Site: brandenburg
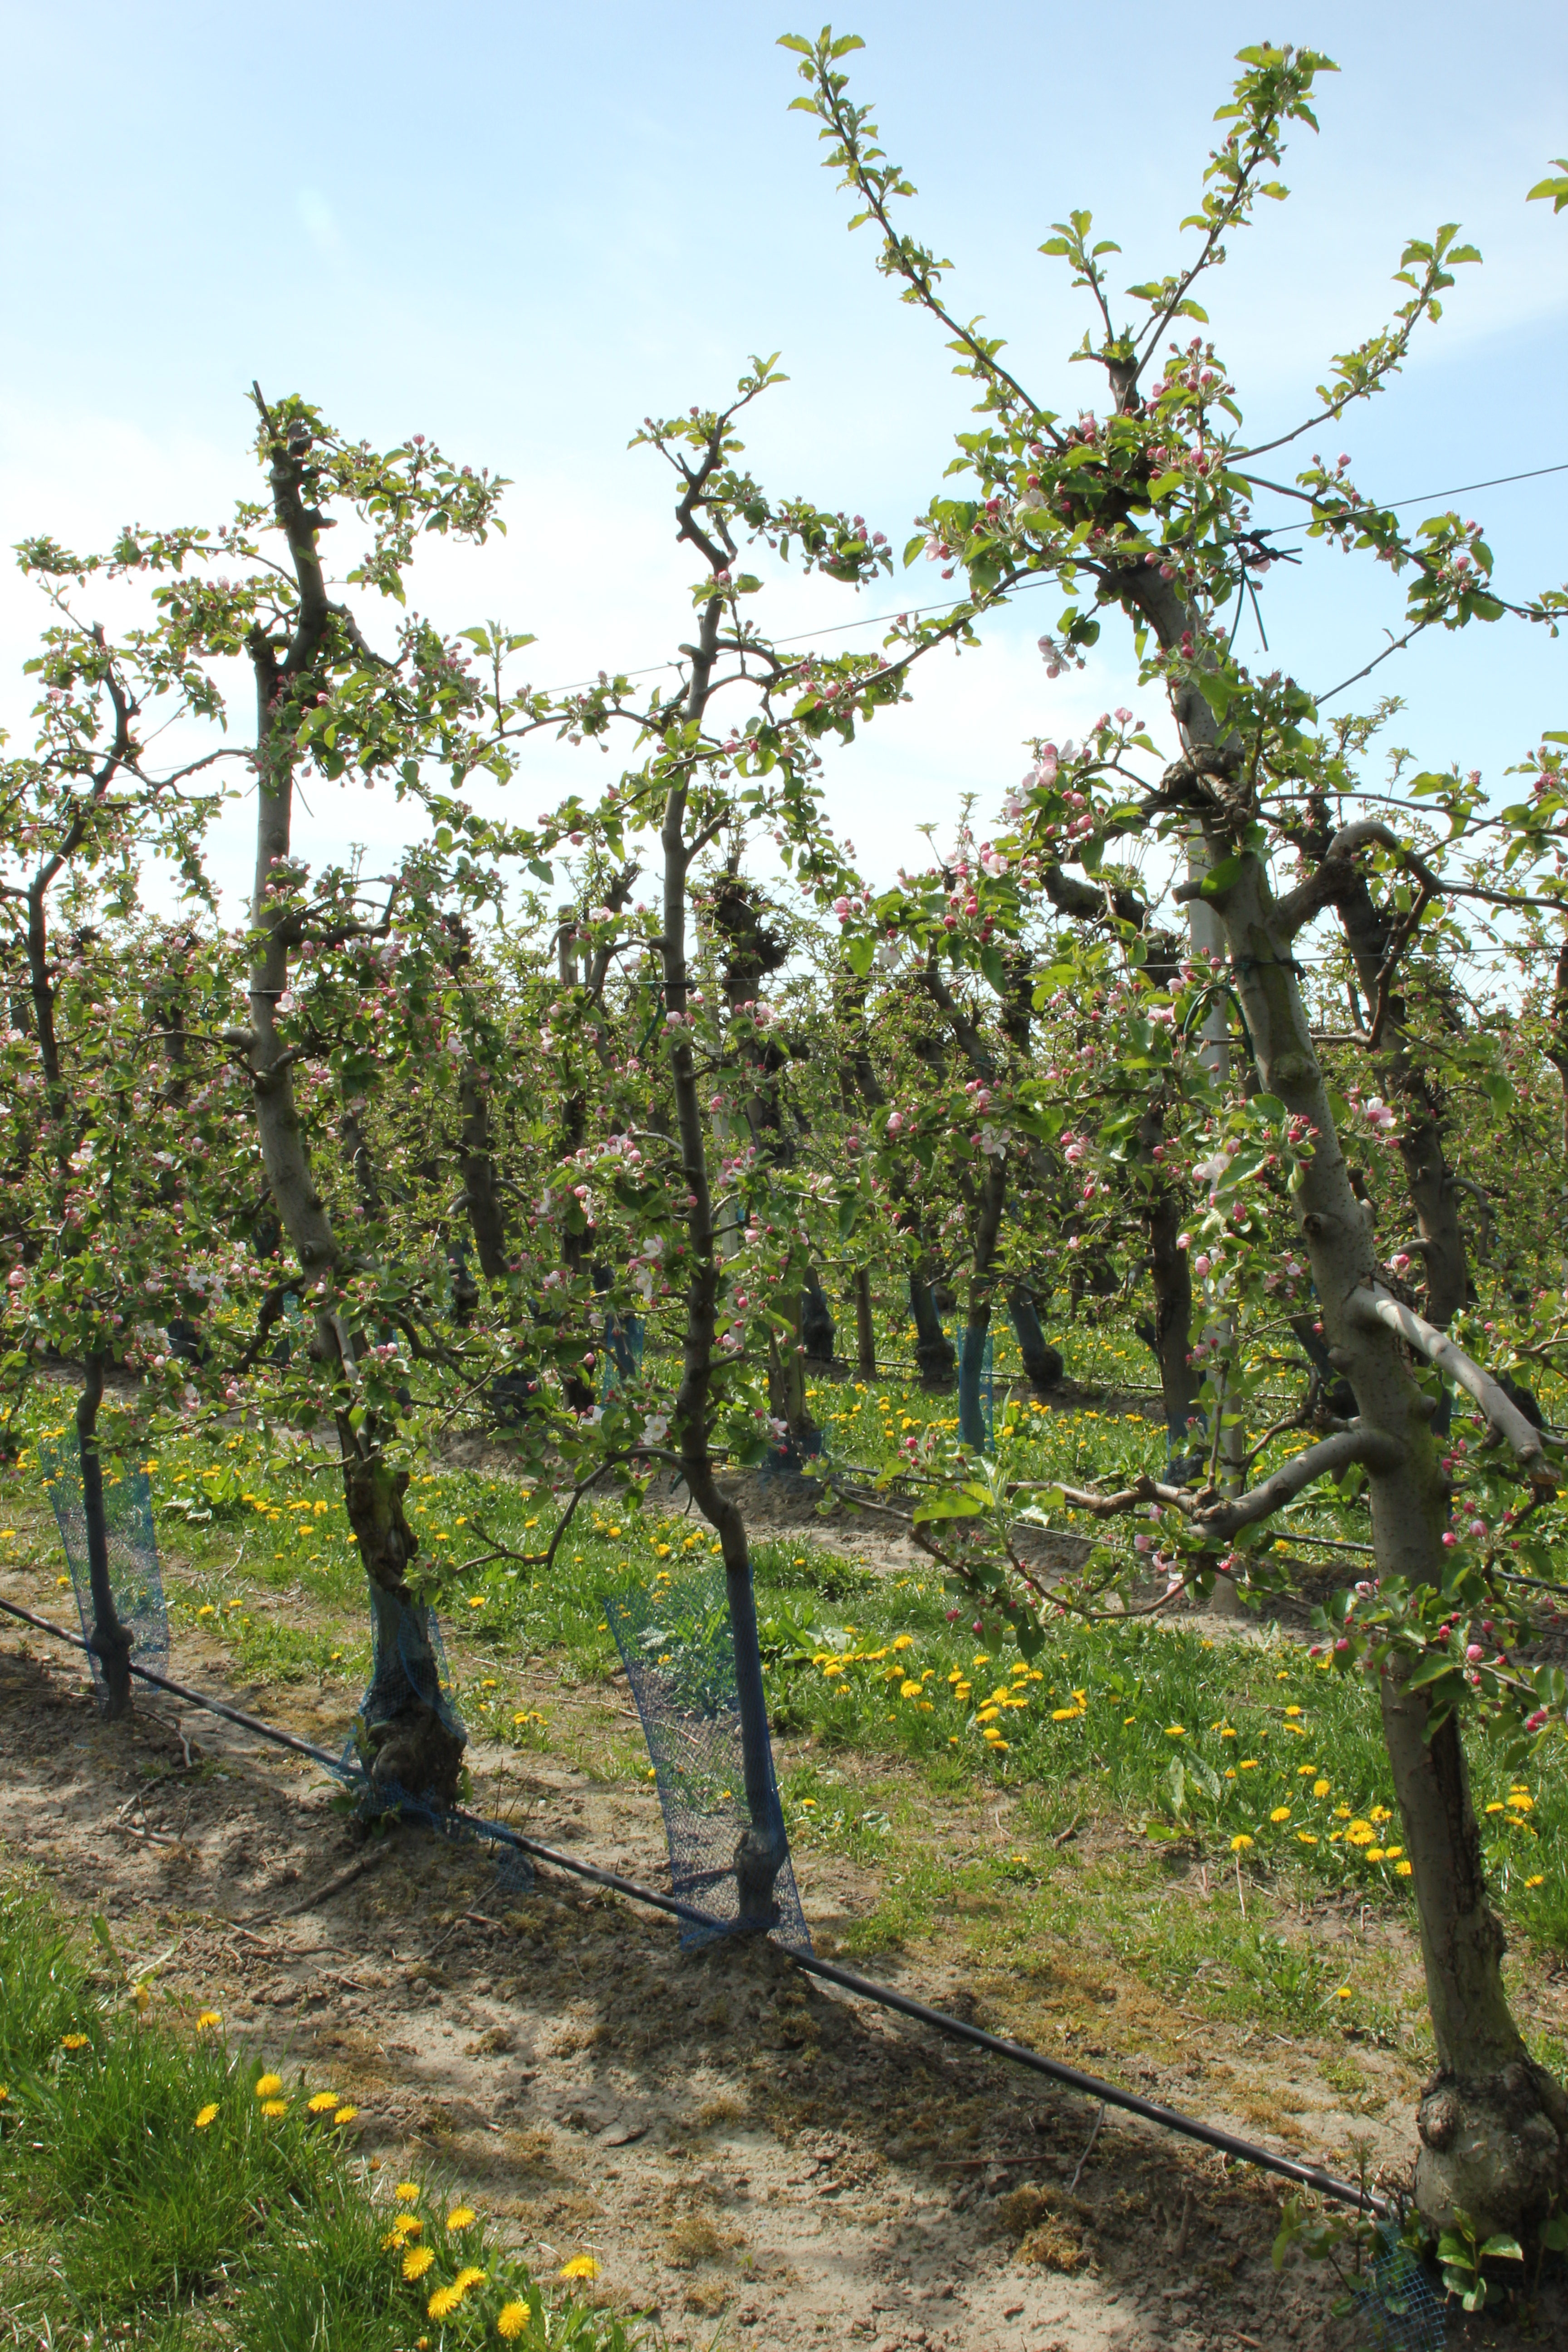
Growth stage (BBCH 57): Inflorescence emergence